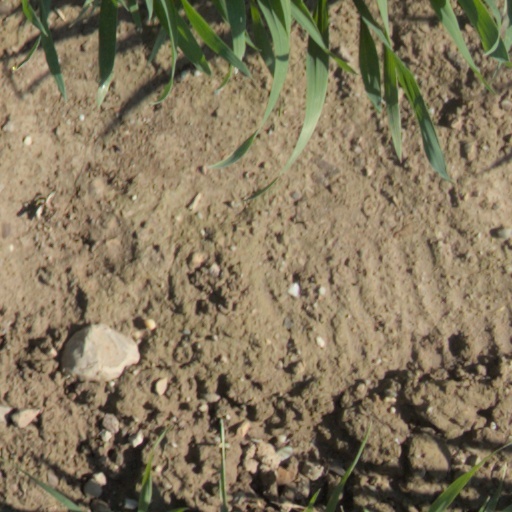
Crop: wheat